Coup d'Etat (G-Dragon album)

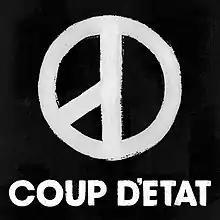
Part 1 cover

The album was first released digitally divided in two parts: "Coup d'État: Part I" was released on September 2, 2013, with the first five tracks of the tracklist, while the seven additional tracks were released on September 5. The physical edition, including two exclusive tracks, was released on September 14.